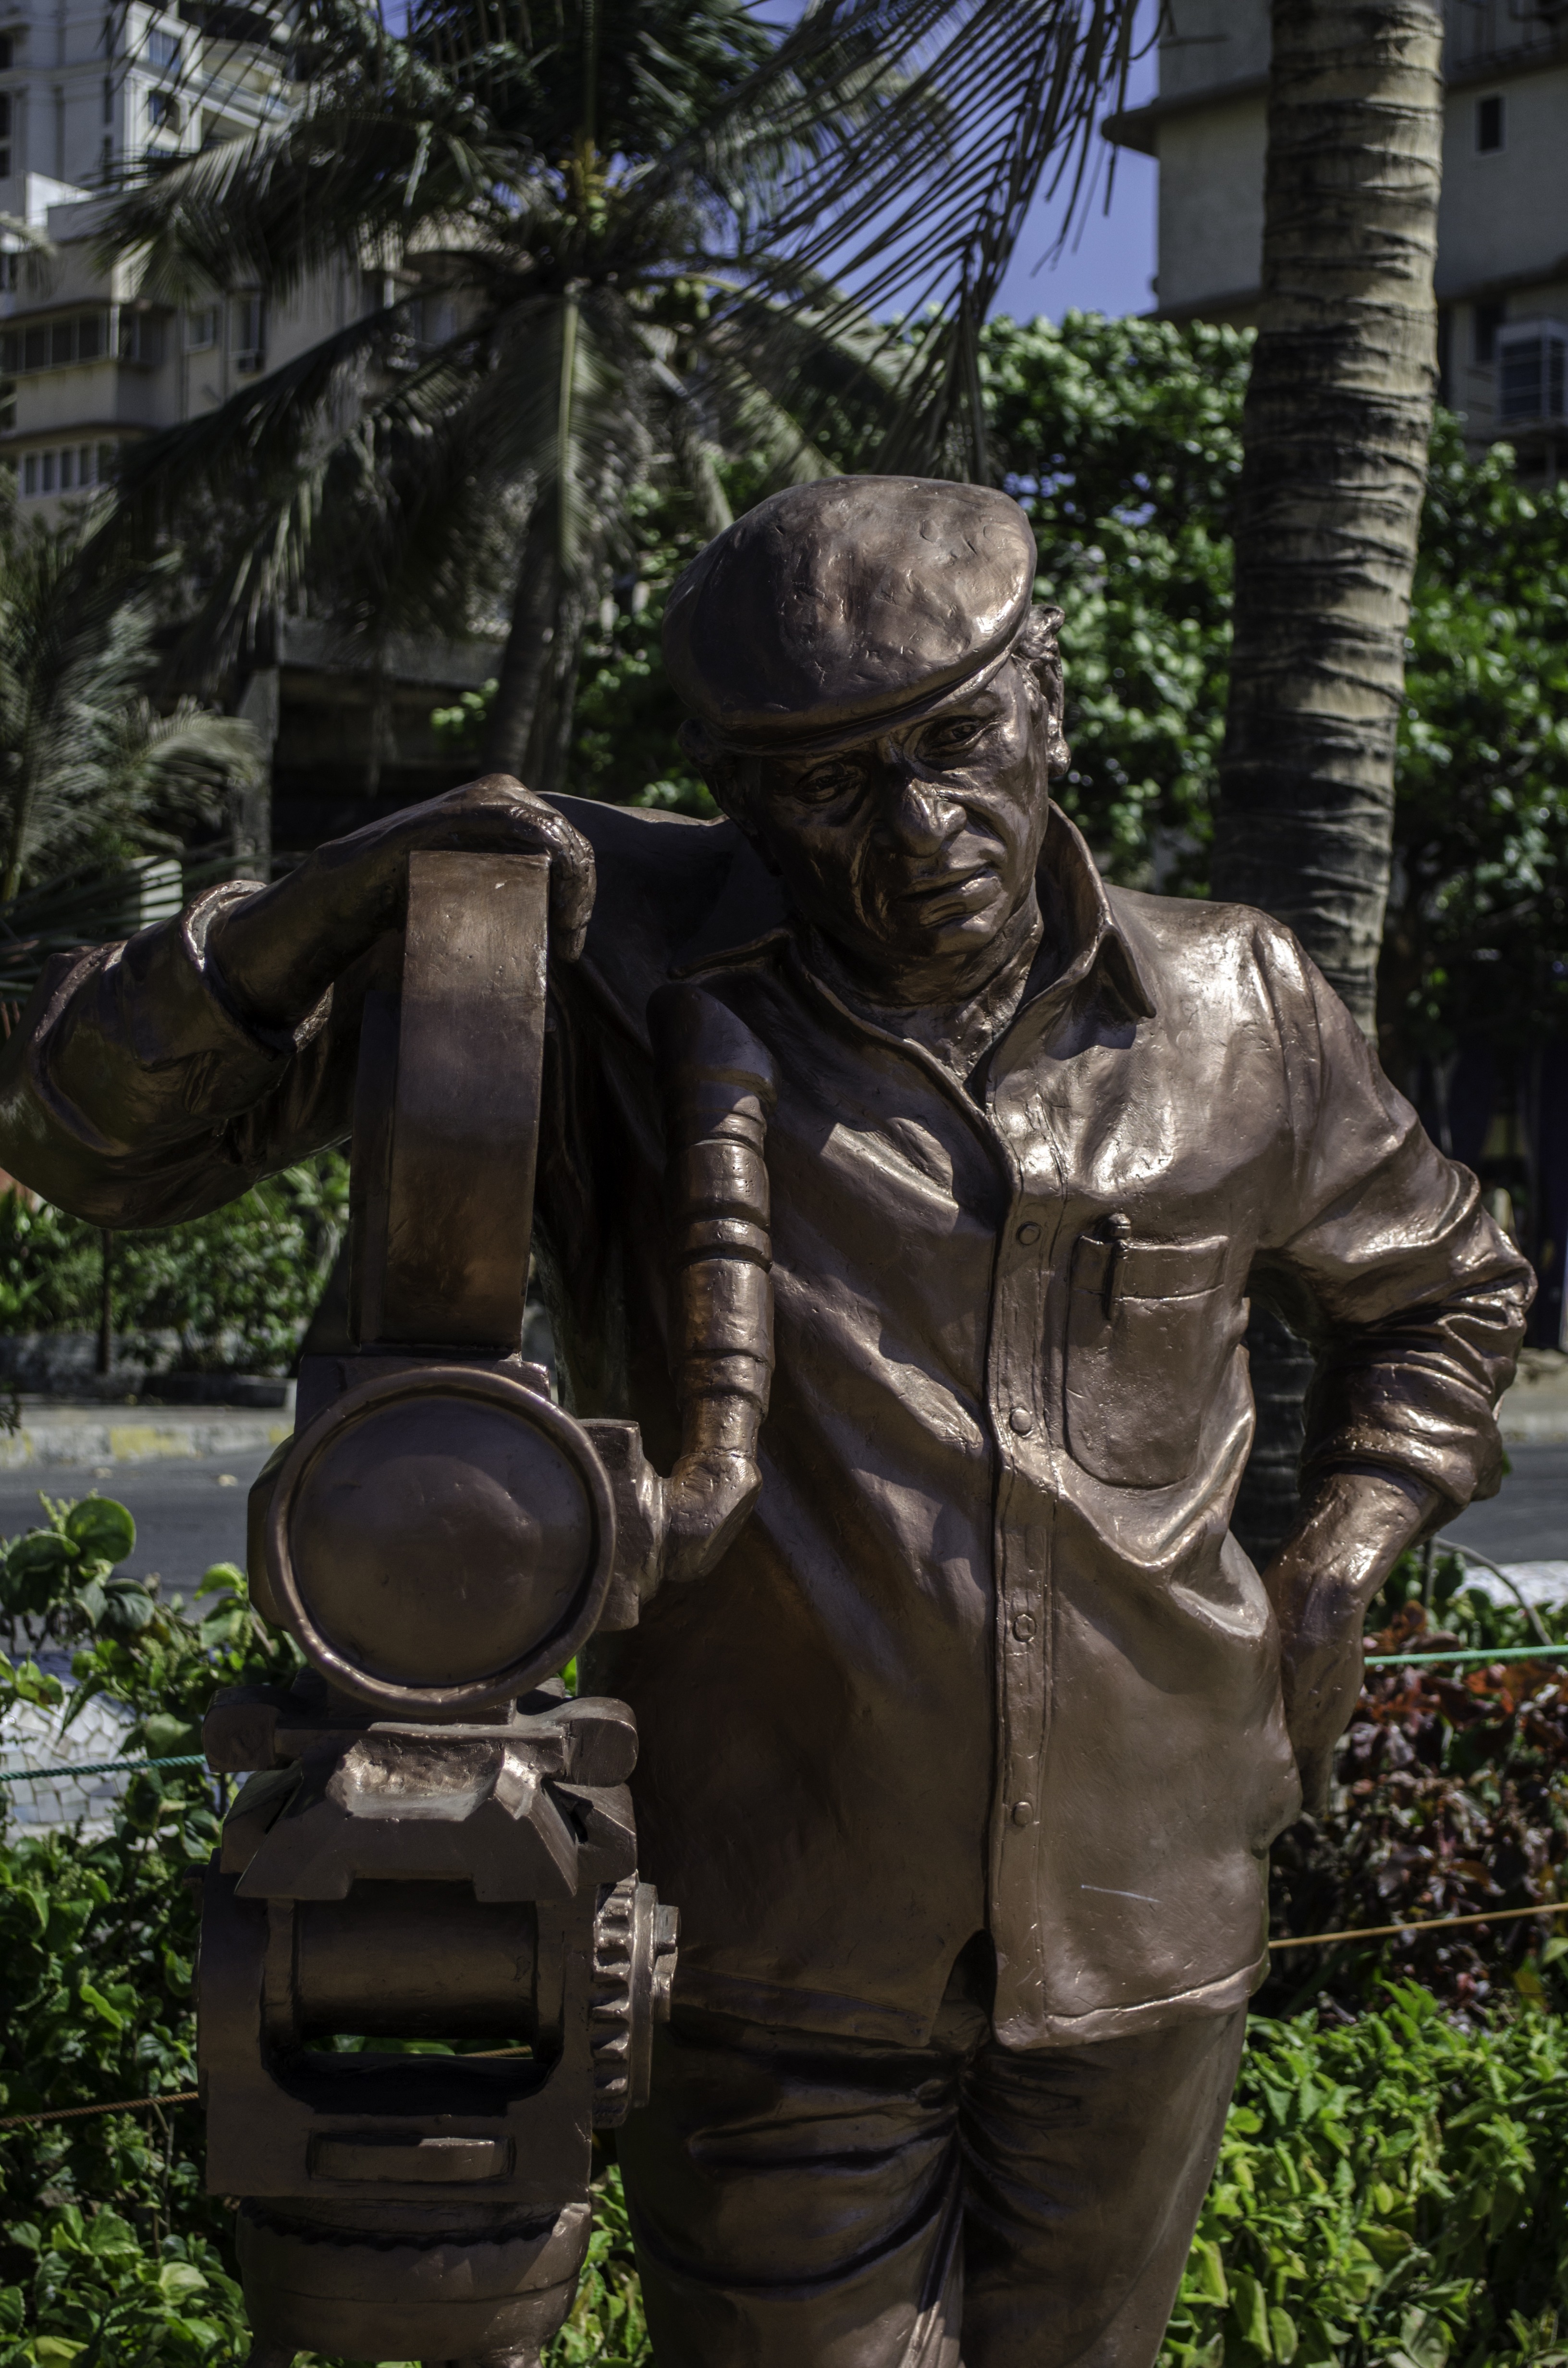
camera, monument, statue, soldier, sculpture, cinema, films, director, screenshot, bollywood, yash, chopra, bollywoood